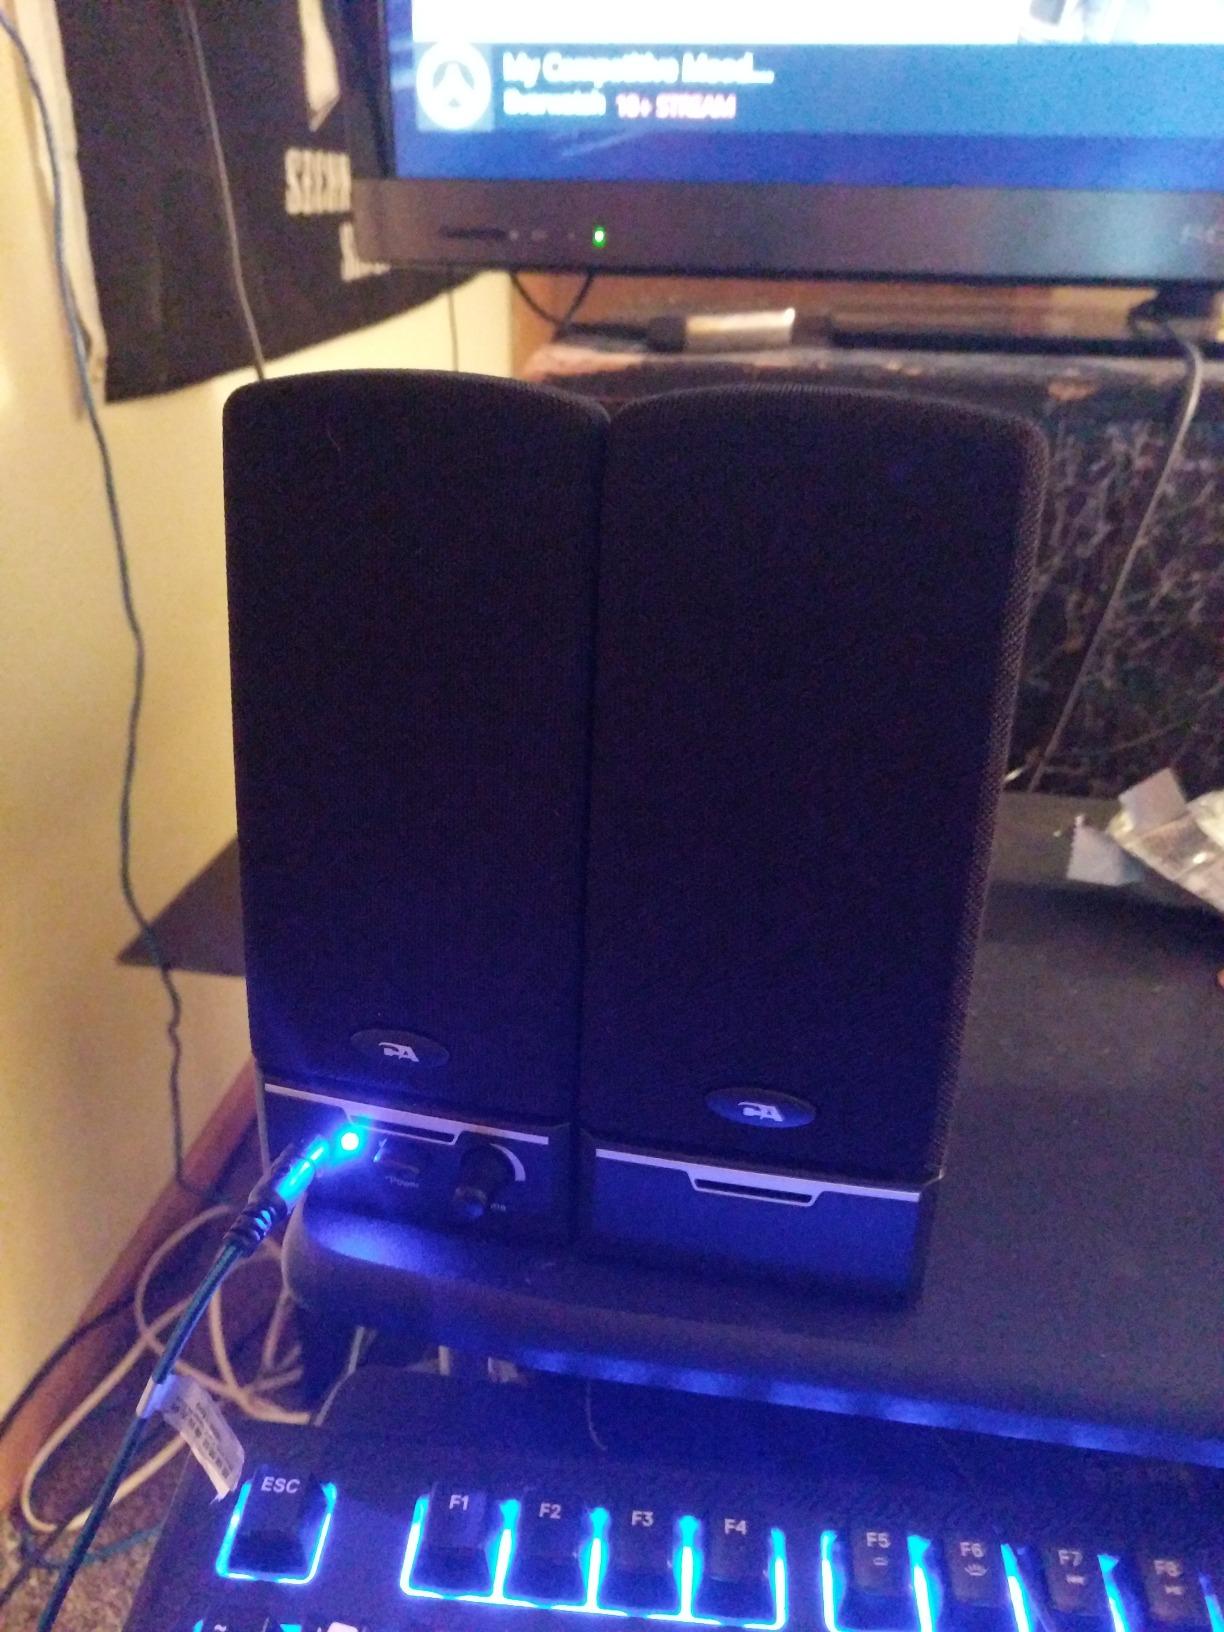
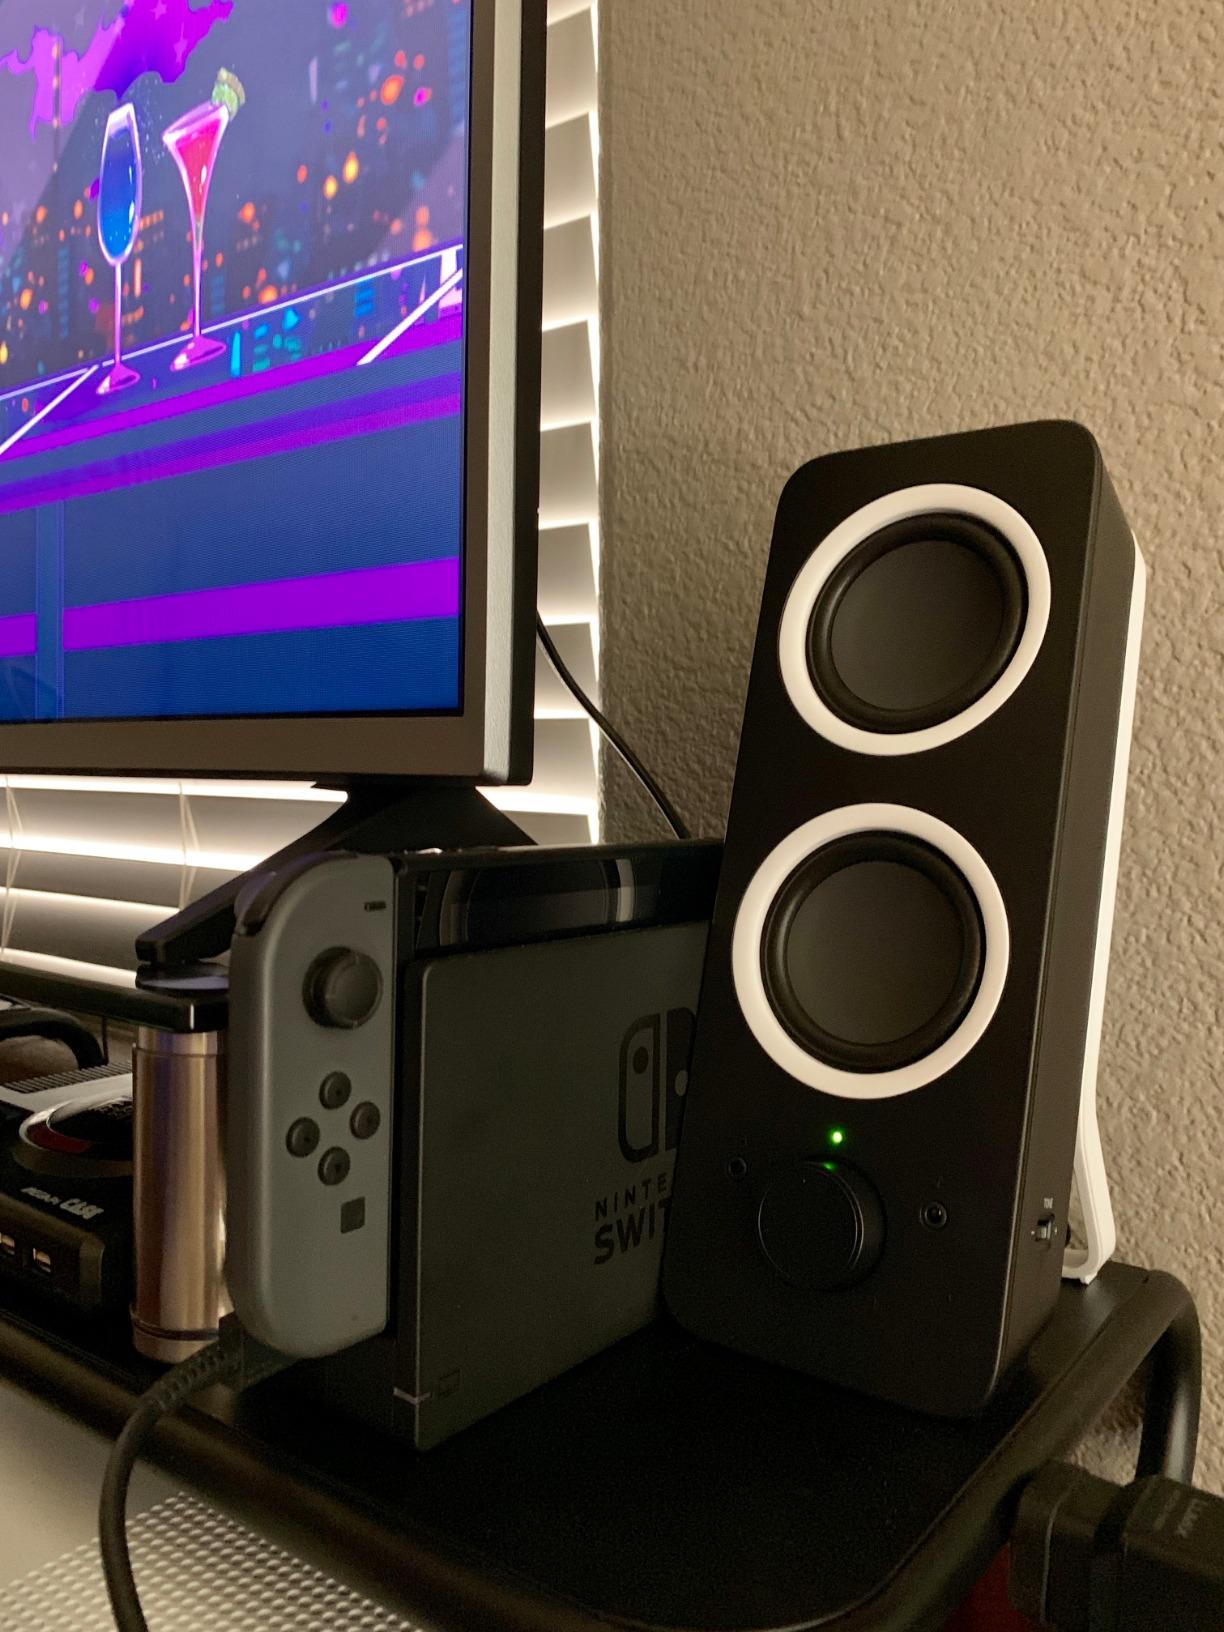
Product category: speaker
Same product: no